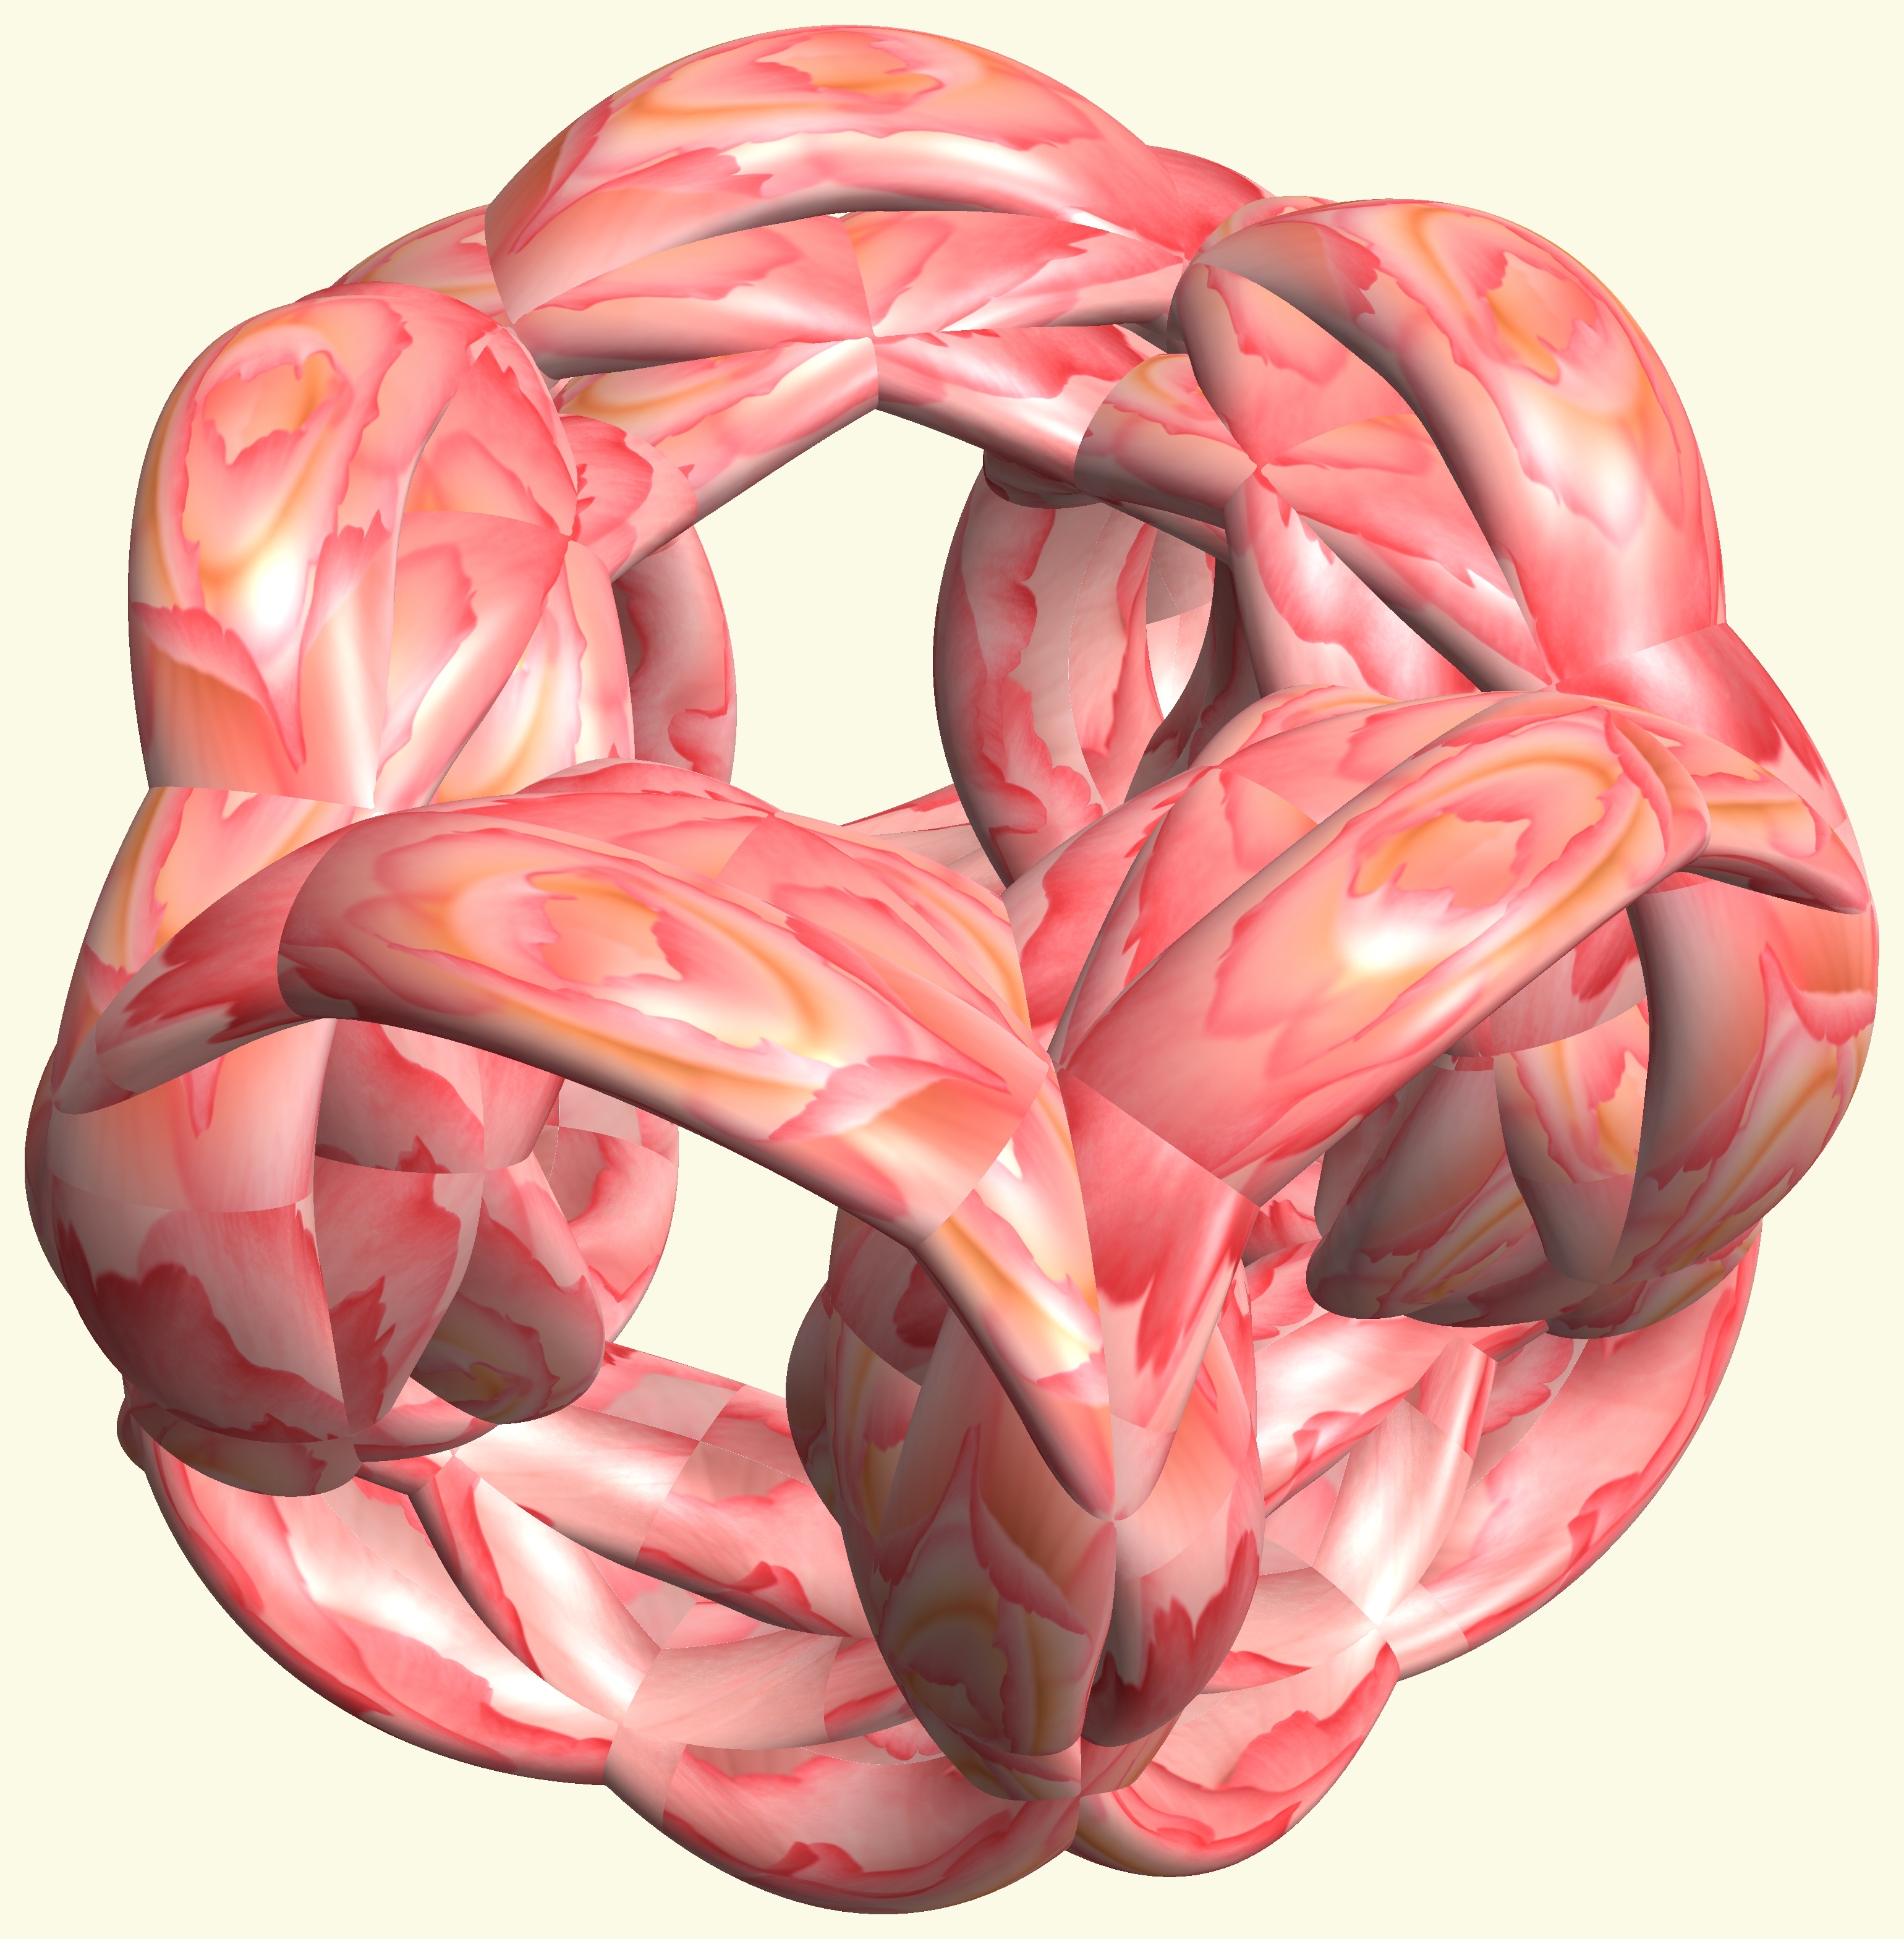
hand, structure, texture, flower, petal, heart, pattern, ear, arm, muscle, human body, figure, illustration, design, symmetry, 3d, graphic, organ, knot, mathematica, cg, parametricplot3d, code, program, algorithm, abstruct, mapping